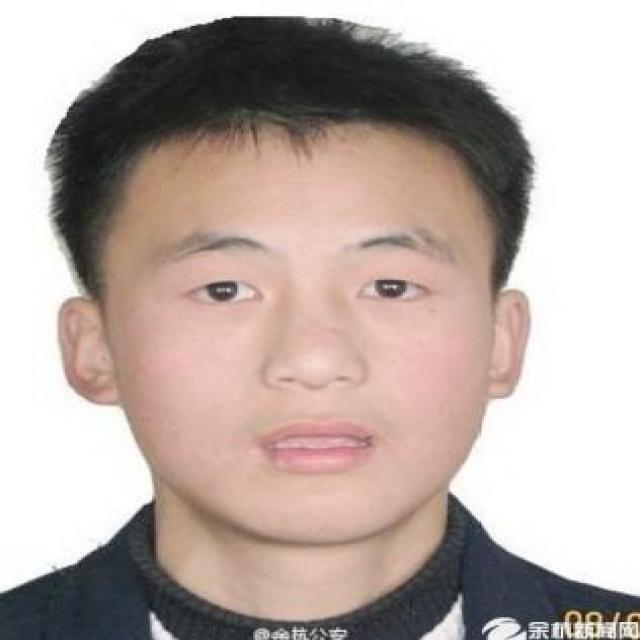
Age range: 13-20